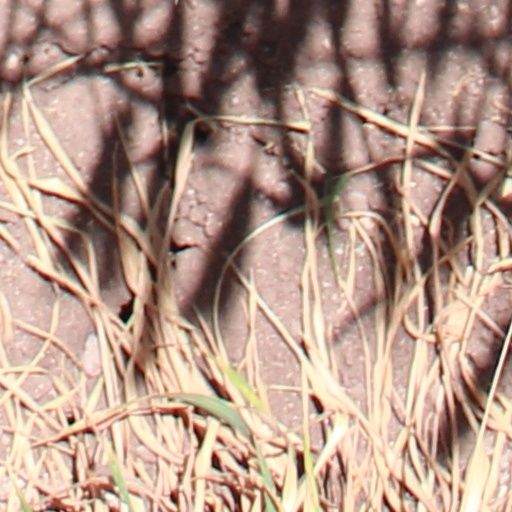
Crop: wheat